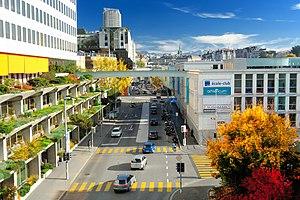
Lausanne est une ville suisse située sur la rive nord du lac Léman. Elle est la capitale et ville principale du canton de Vaud et le chef-lieu du district de Lausanne. Elle constitue la quatrième ville du pays en nombre d'habitants après Zurich, Genève et Bâle. Fin 2019, la commune de Lausanne compte 146 032 habitants. En 2018, l'agglomération lausannoise compte 420 757 habitants. En 2012, l'agglomération lausannoise concentre 50 % de la population et 60 % des emplois du canton de Vaud.